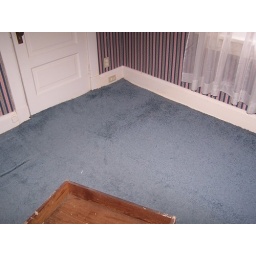
blue carpet in bedroom 2, on its way out. in the foreground is a pine shelf from the pantry.